Darinda

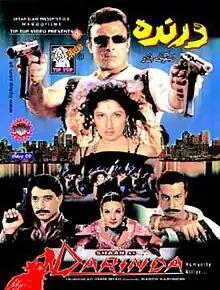

Darinda is a 2003 Pakistani Urdu action film directed by Iqbal Kashmiri starring Saima, Resham and Shaan.